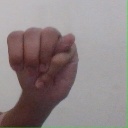
अक्षर: म